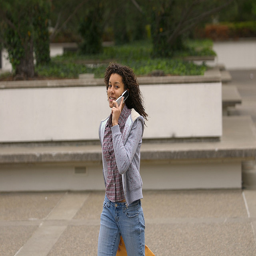
A woman walking down a street while talking on a cell phone.
a girl pulling a suitcase while walking and talking on her phone
A young woman on a cellphone smiling and walking.
A woman talking on her cell phone while walking.
The woman is talking on the phone while walking.